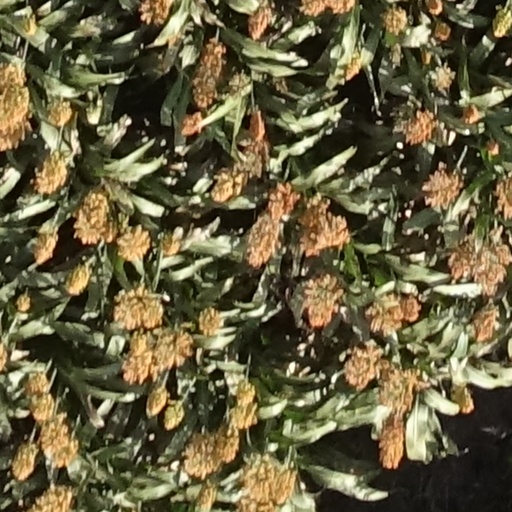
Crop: sorghum